George Floyd protests in Massachusetts

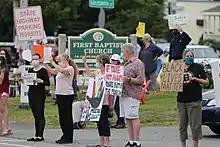
Protest in Littleton, Massachusetts on June 7

On June 7, about 250 protesters marched 2.5 miles down Cleveland Avenue to Amherst City Hall.